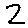
Label: 2